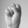
ASL letter: S